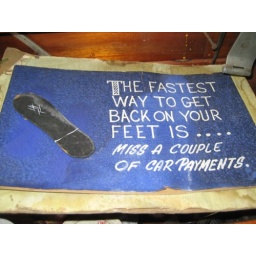
Crusty sign spotted in estate sale basement.